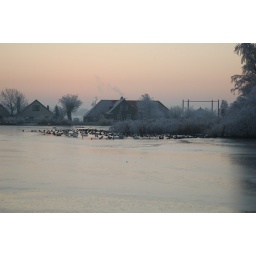
Water birds in Amstel river with a farmhouse in the background.